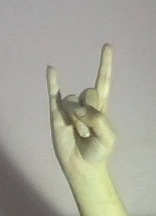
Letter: la